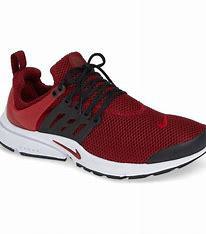
Brand: Nike
Model: Air Presto Essential